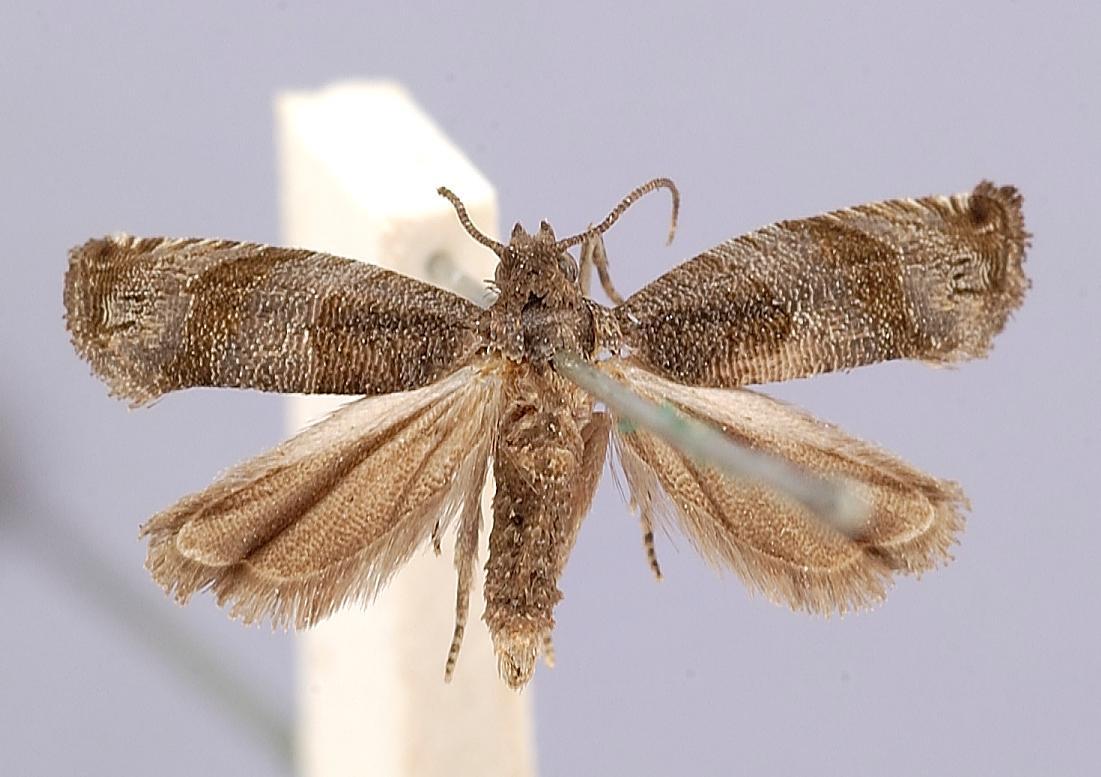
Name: Hedya salicicolana
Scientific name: Hedya salicicolana Clemens, 1864
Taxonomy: Animalia, Arthropoda, Insecta, Lepidoptera, Tortricidae
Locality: [Not Stated] probably Illinois, [Not Stated], Illinois, United States
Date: [Not Stated]